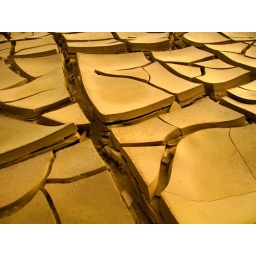
A close-up of the dried-up lake bed of Aydingkol, a once vast lake in the Turpan Depression.